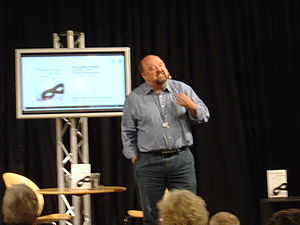
Flemming Jensen
Flemming Jensen under den årlige bogmesse, BogForum, i Forum København.
Flemming Jensen - en dansk skuespiller, forfatter og filminstruktør ses her den 16. november 2008 på den årlige danske bogmesse, BogForum (14.-16. november, 2008), i Forum København.
Holger Flemming Jensen er en dansk skuespiller, forfatter og instruktør. Han er uddannet folkeskolelærer og arbejdede en årrække i Grønland. Han er kendt for en lang række scene-optrædener, primært inden for det humoristiske rollefag, men han mestrer også det seriøse, som i Spindoctor på Nørrebros Teater. Desuden har han skrevet, instrueret og spillet julenissen Lunte i de tre julekalendre om Nissebanden, der havde premiere i henholdsvis 1984, 1989 og 2003